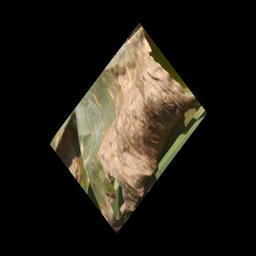
Label: MALBHOG LEAF